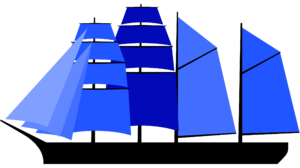
Un quatre-mâts goélette est un voilier quatre-mâts, caractéristique de la deuxième moitié du XIXᵉ siècle jusqu'au début du XXᵉ siècle. Il est constitué d'un mât entièrement gréé en voiles carrés et les 3 autres mâts entièrement gréés en voiles auriques.
Un quatre-mâts barque est un voilier à quatre-mâts à voiles carrées dont seul le mât arrière est gréé exclusivement en voiles auriques. C'est une configuration de gréement fréquente des clippers.
Un quatre-mâts carré est un voilier à quatre mâts dont tous les mâts sont gréés en voiles carrées.